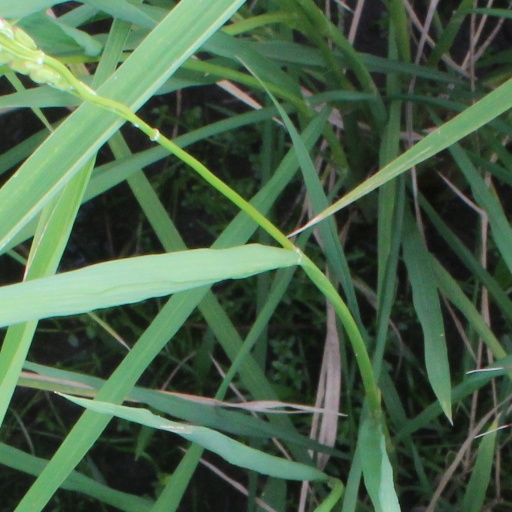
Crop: rice